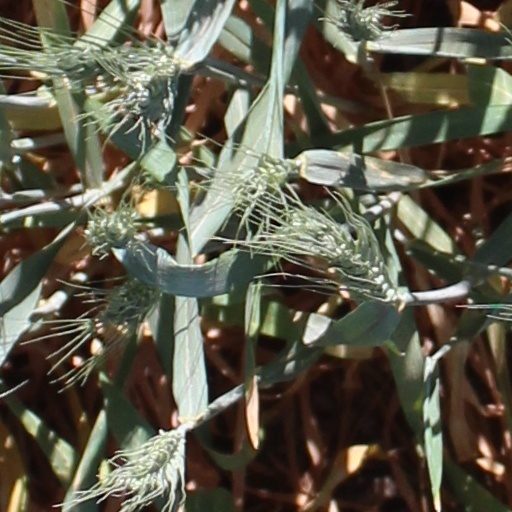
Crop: wheat